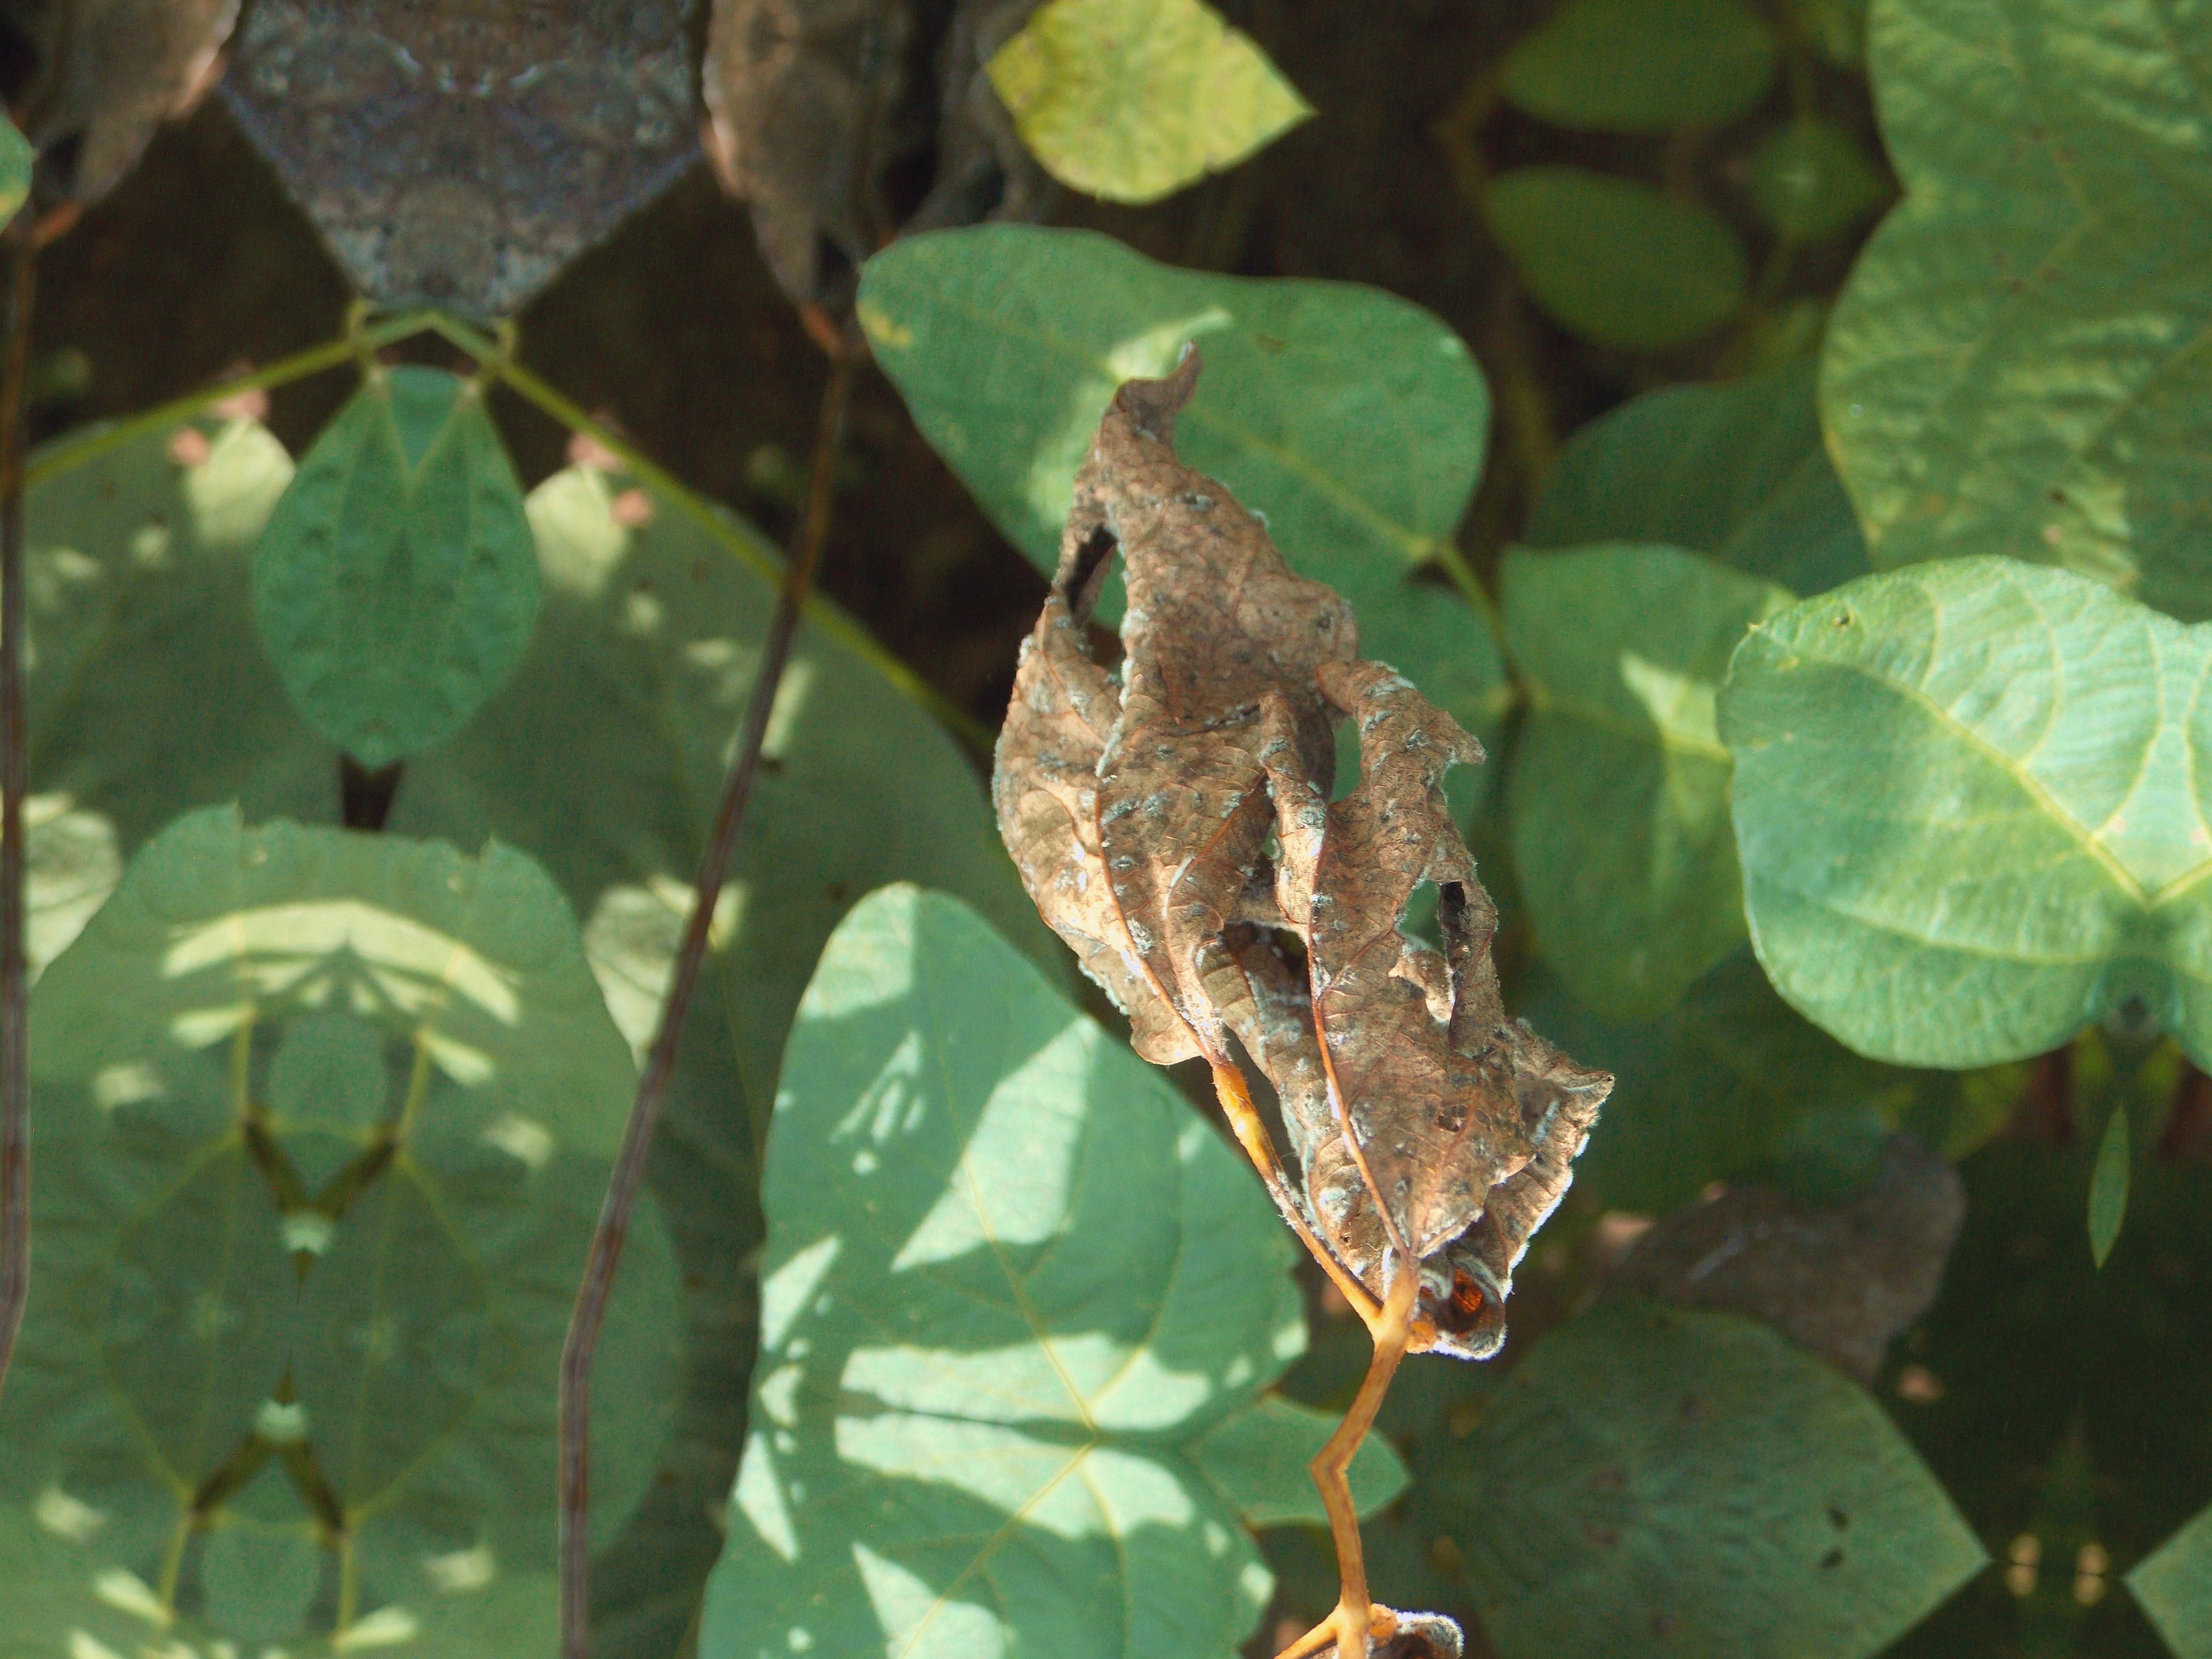
Label: Disease